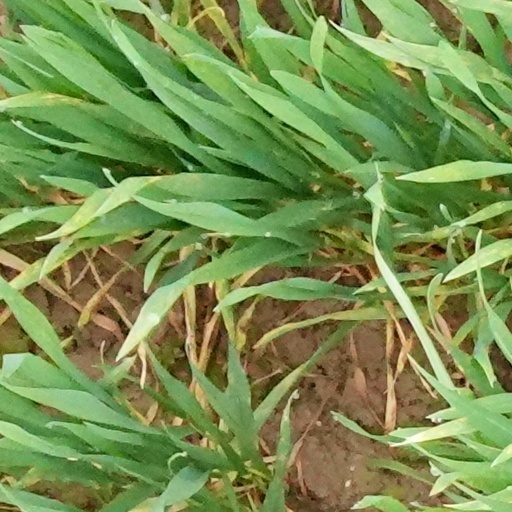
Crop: wheat